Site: brandenburg
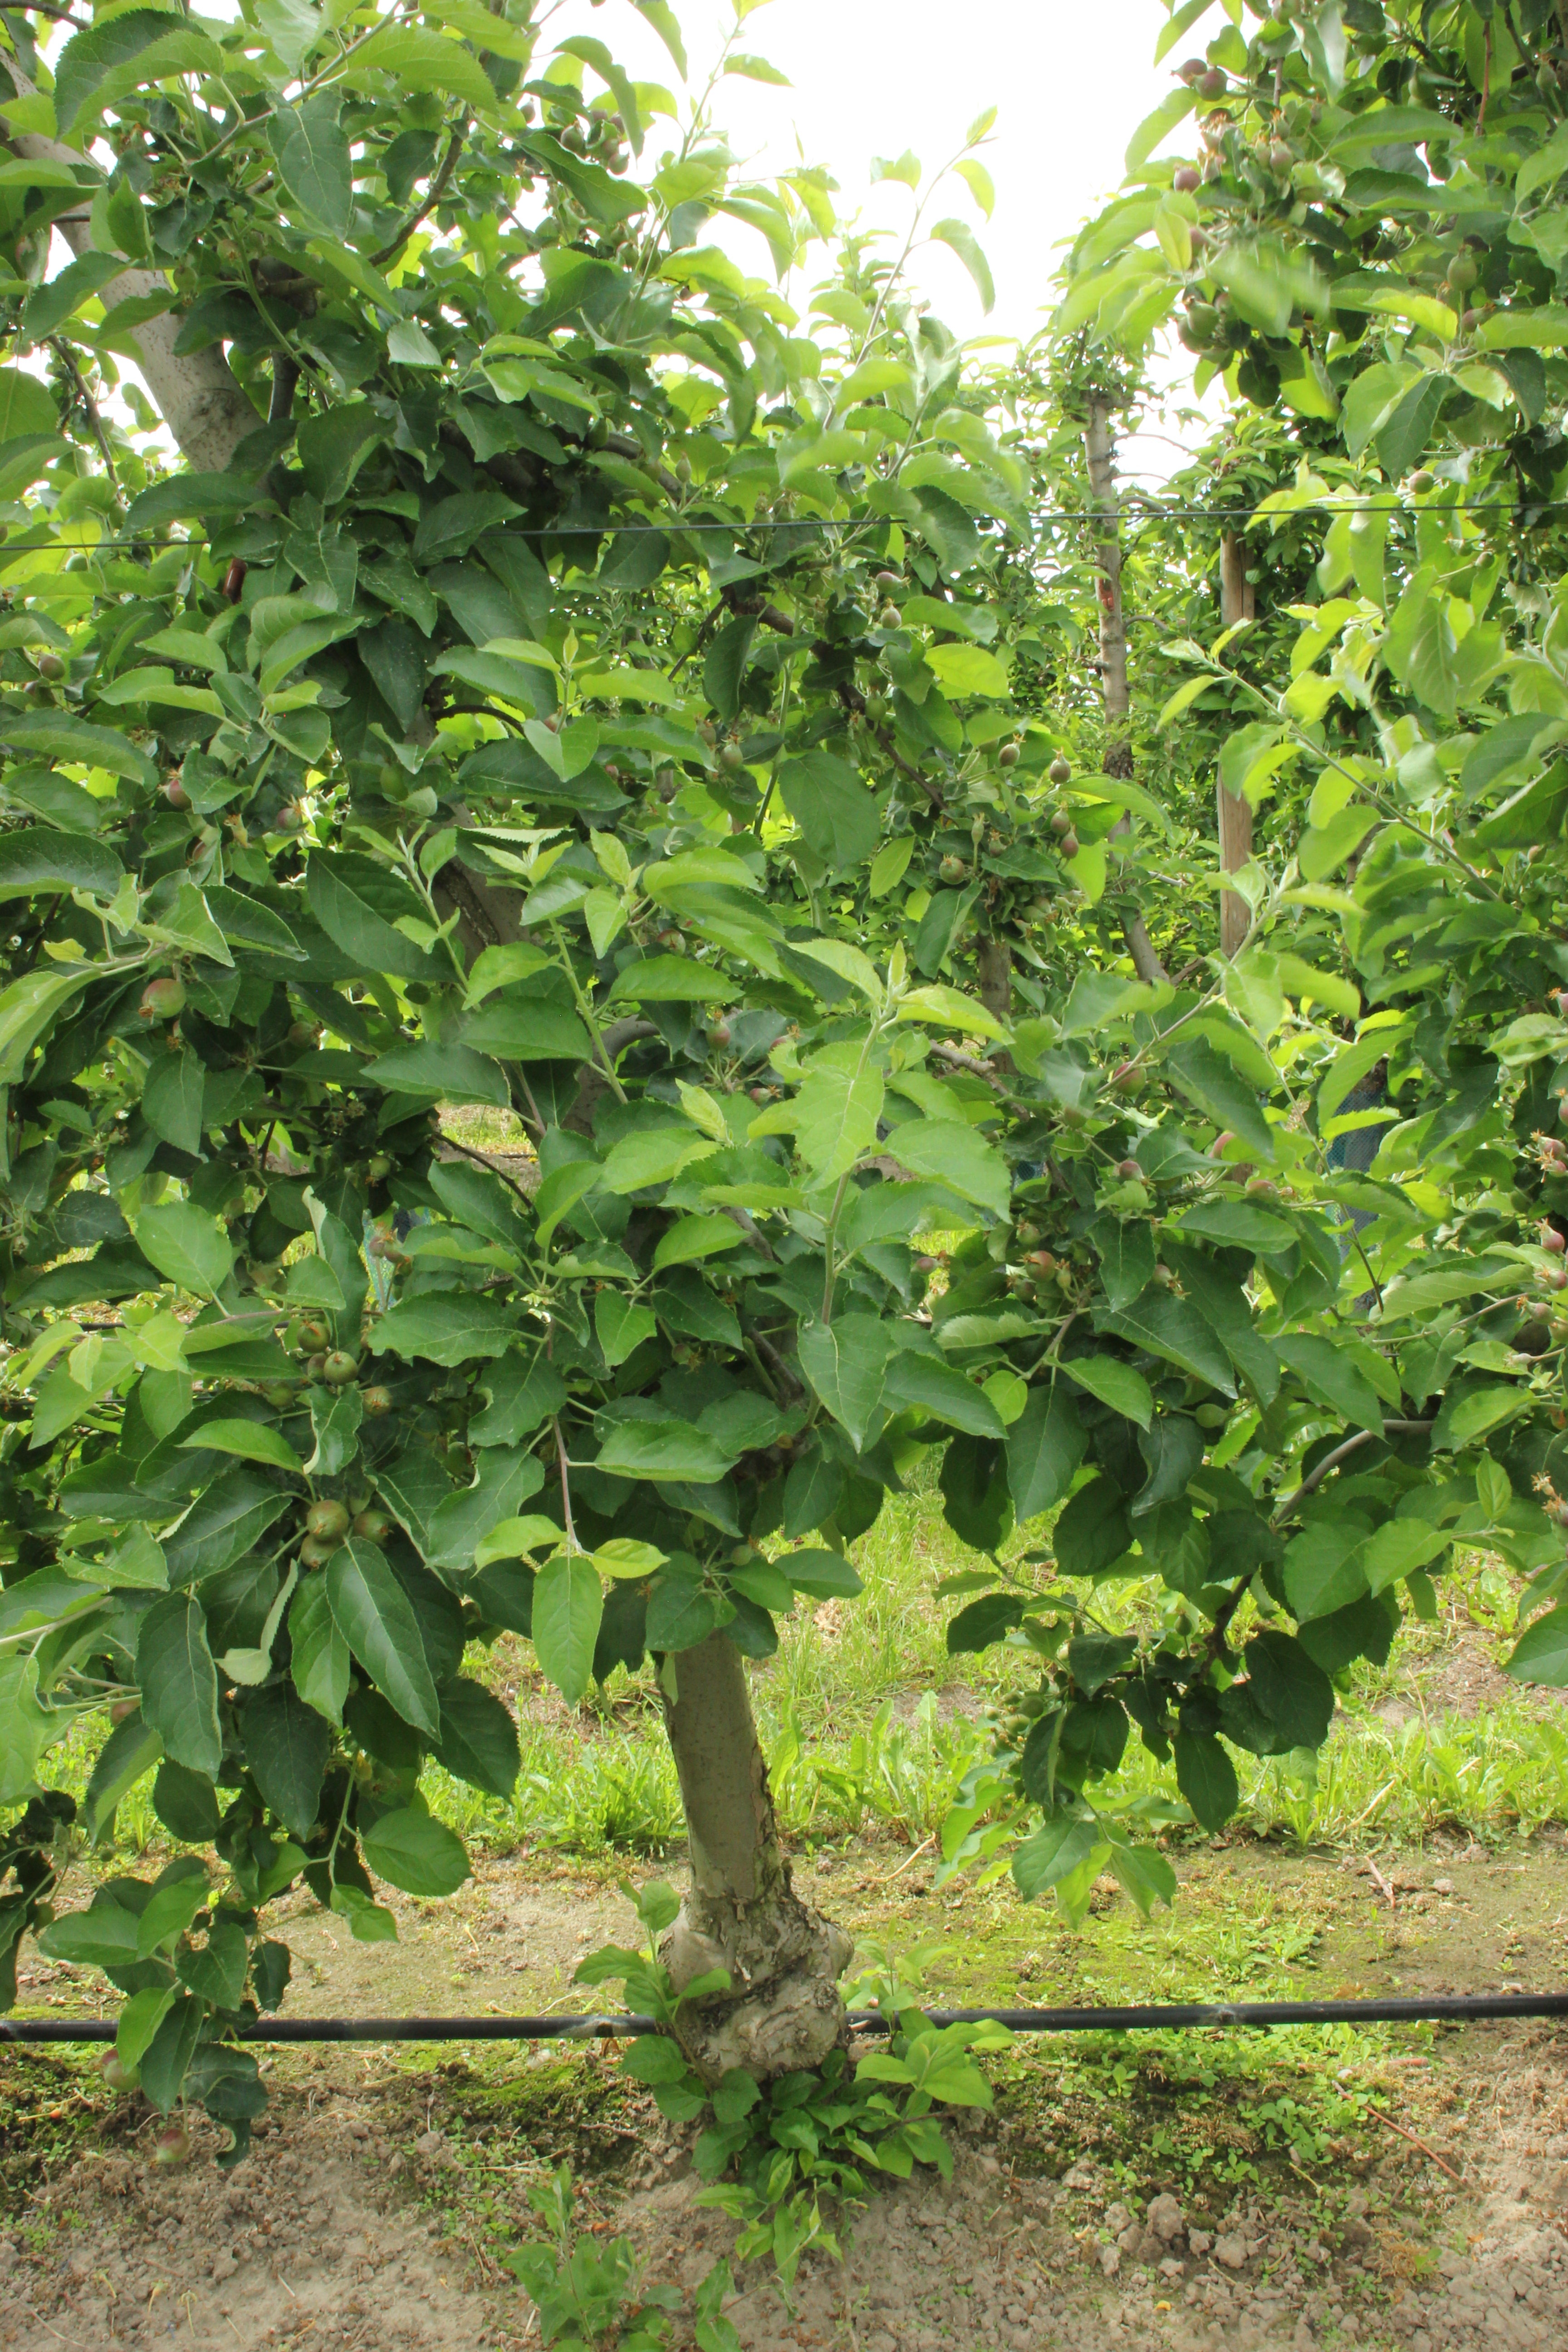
Growth stage (BBCH 72): Development of fruit